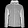
Label: Coat